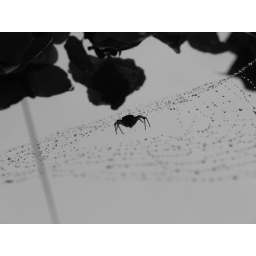
Which led to the idea of taking the picture from below with the sky behind. Which made the water droplets look suspended